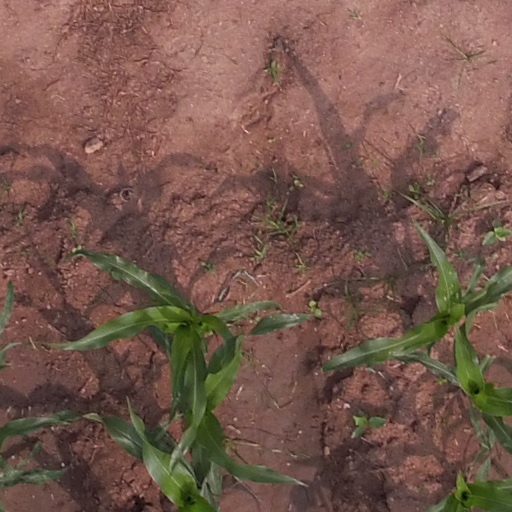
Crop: maize; corn